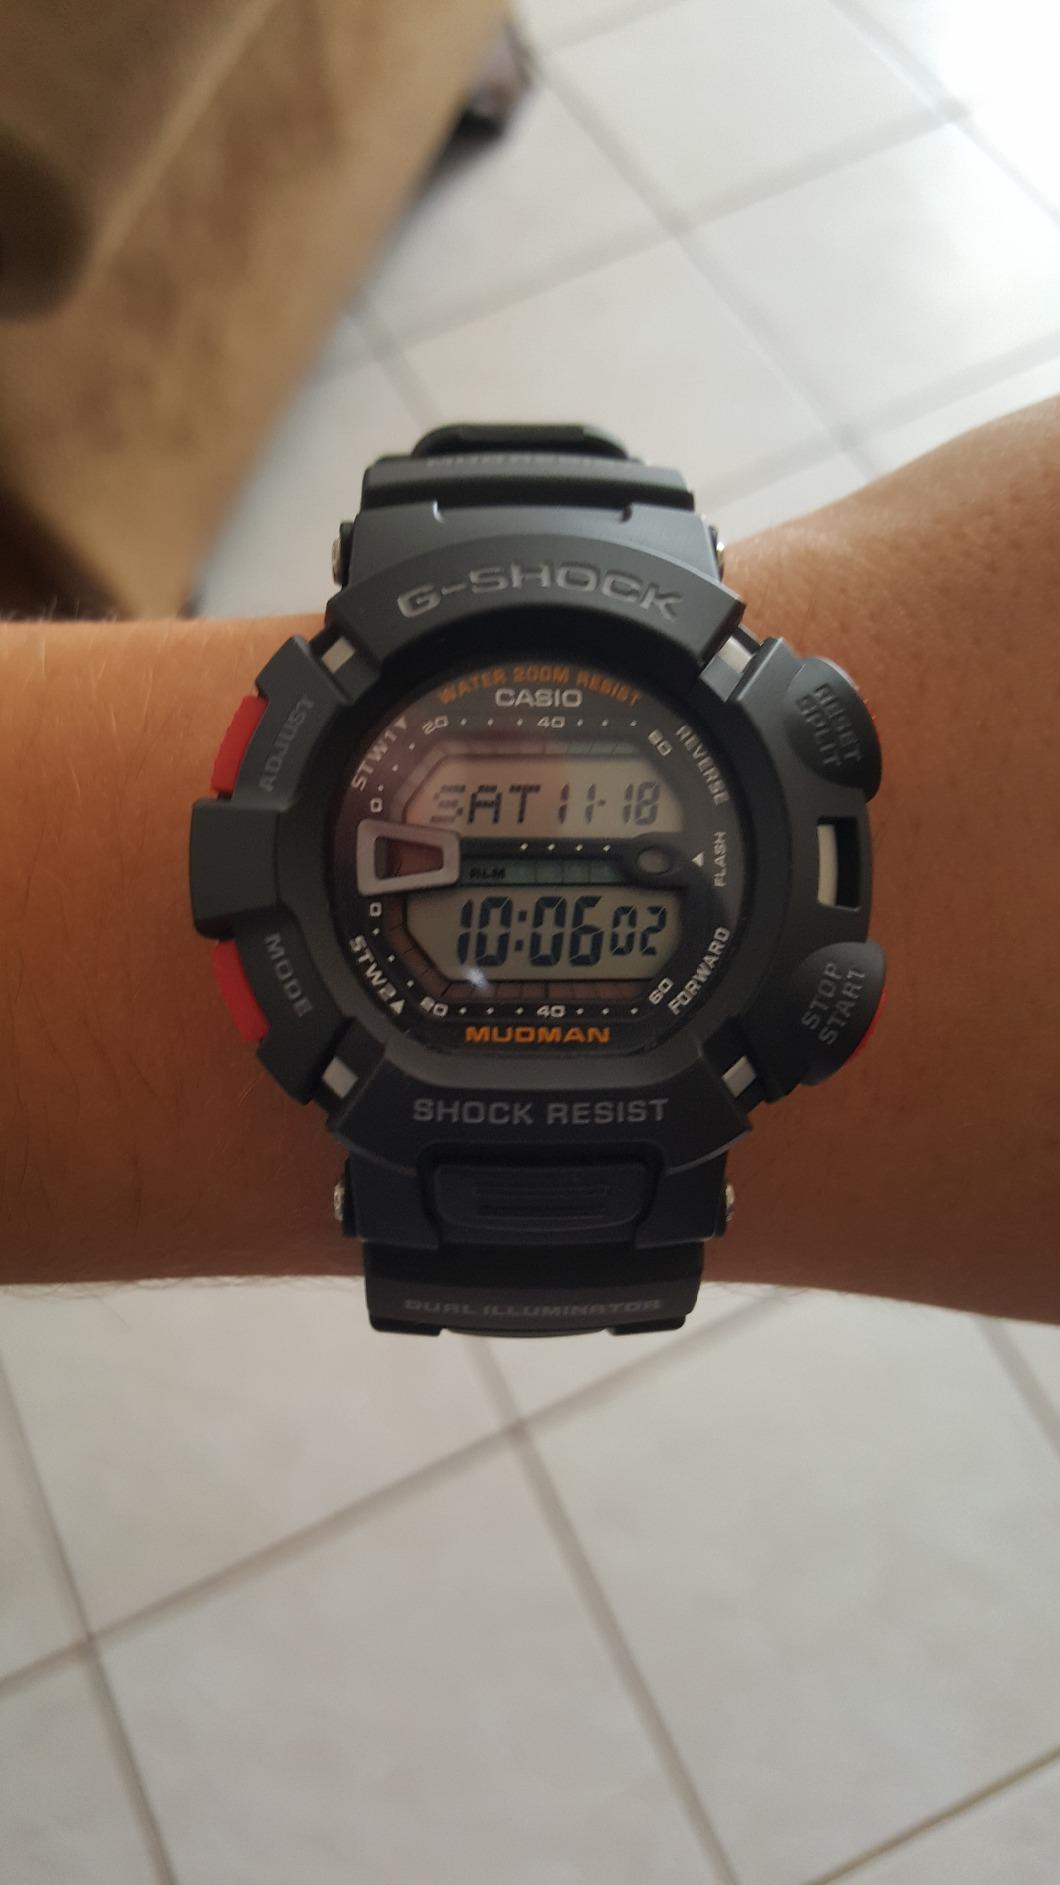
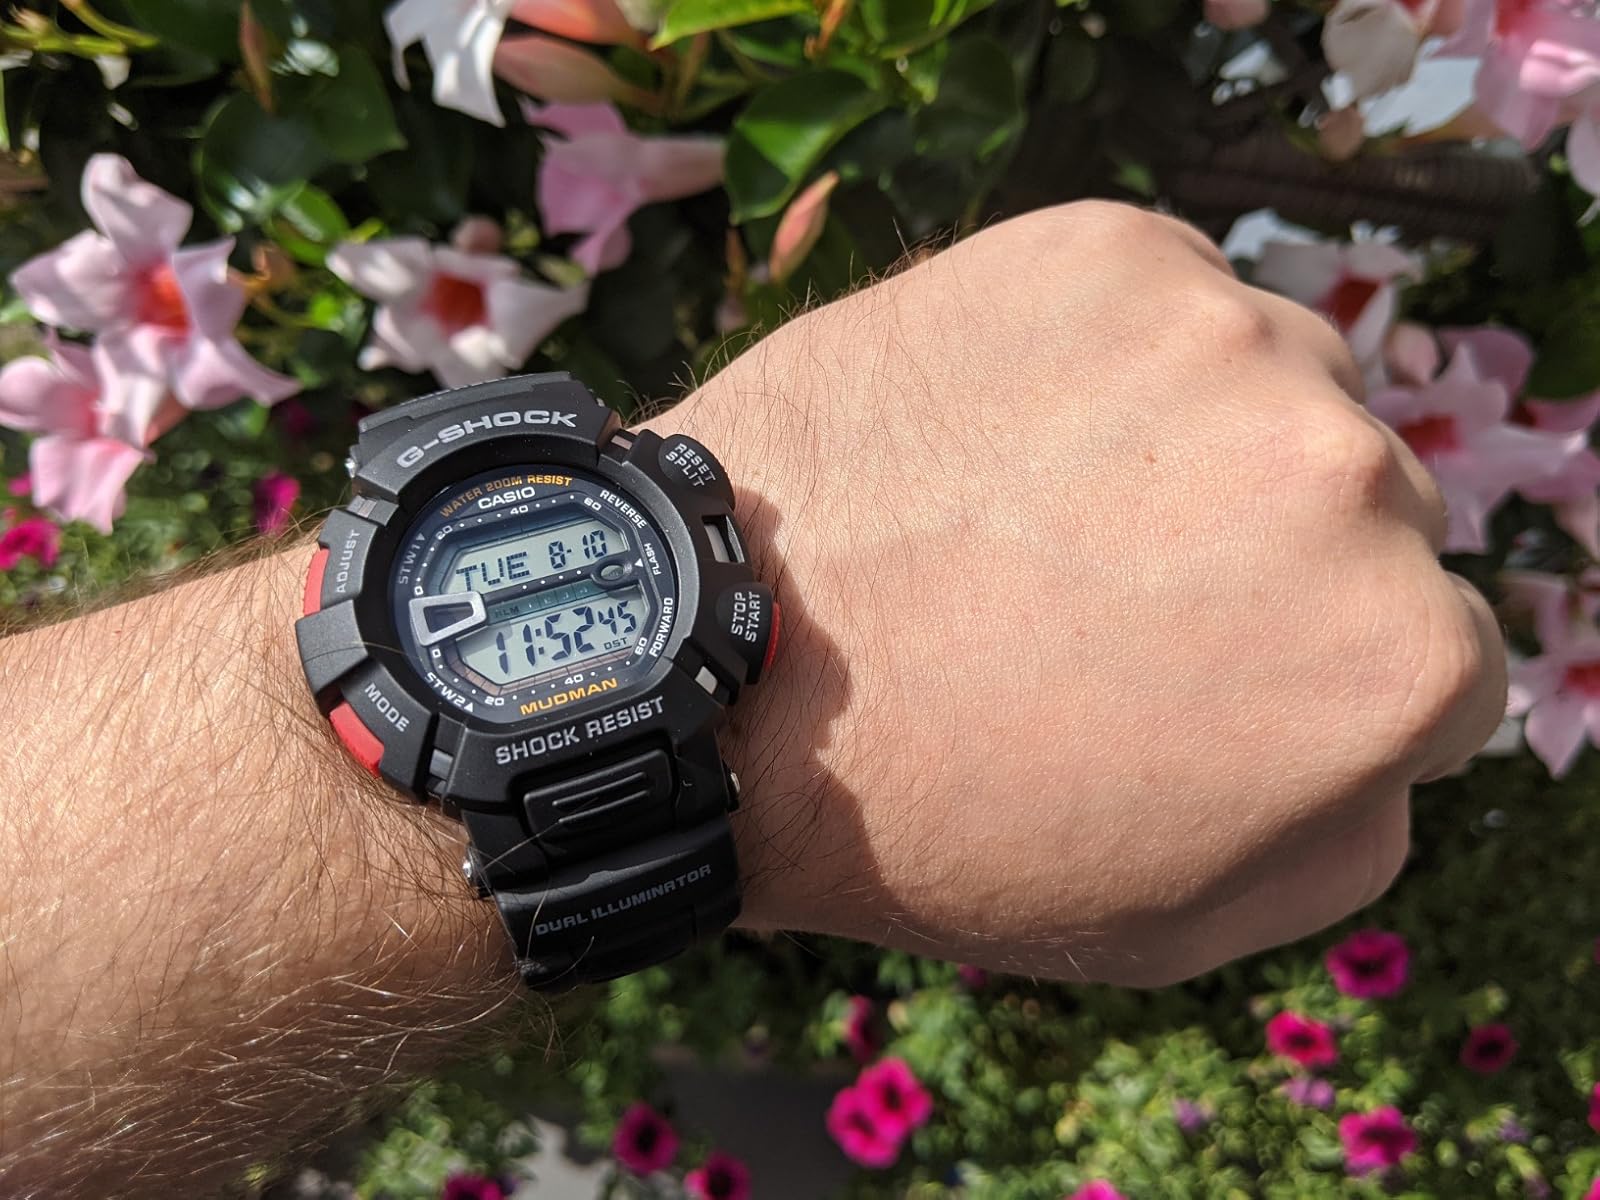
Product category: accessories_watch
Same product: yes